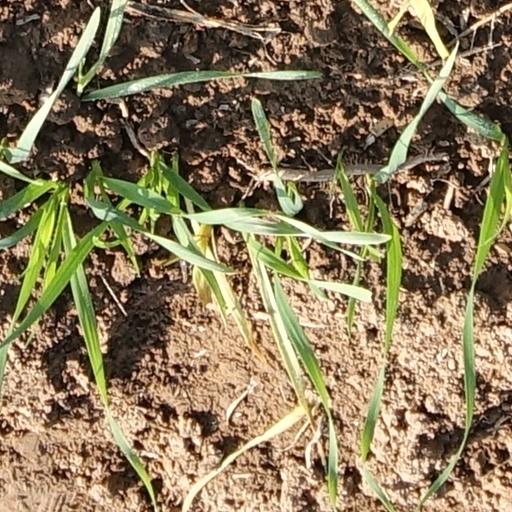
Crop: wheat